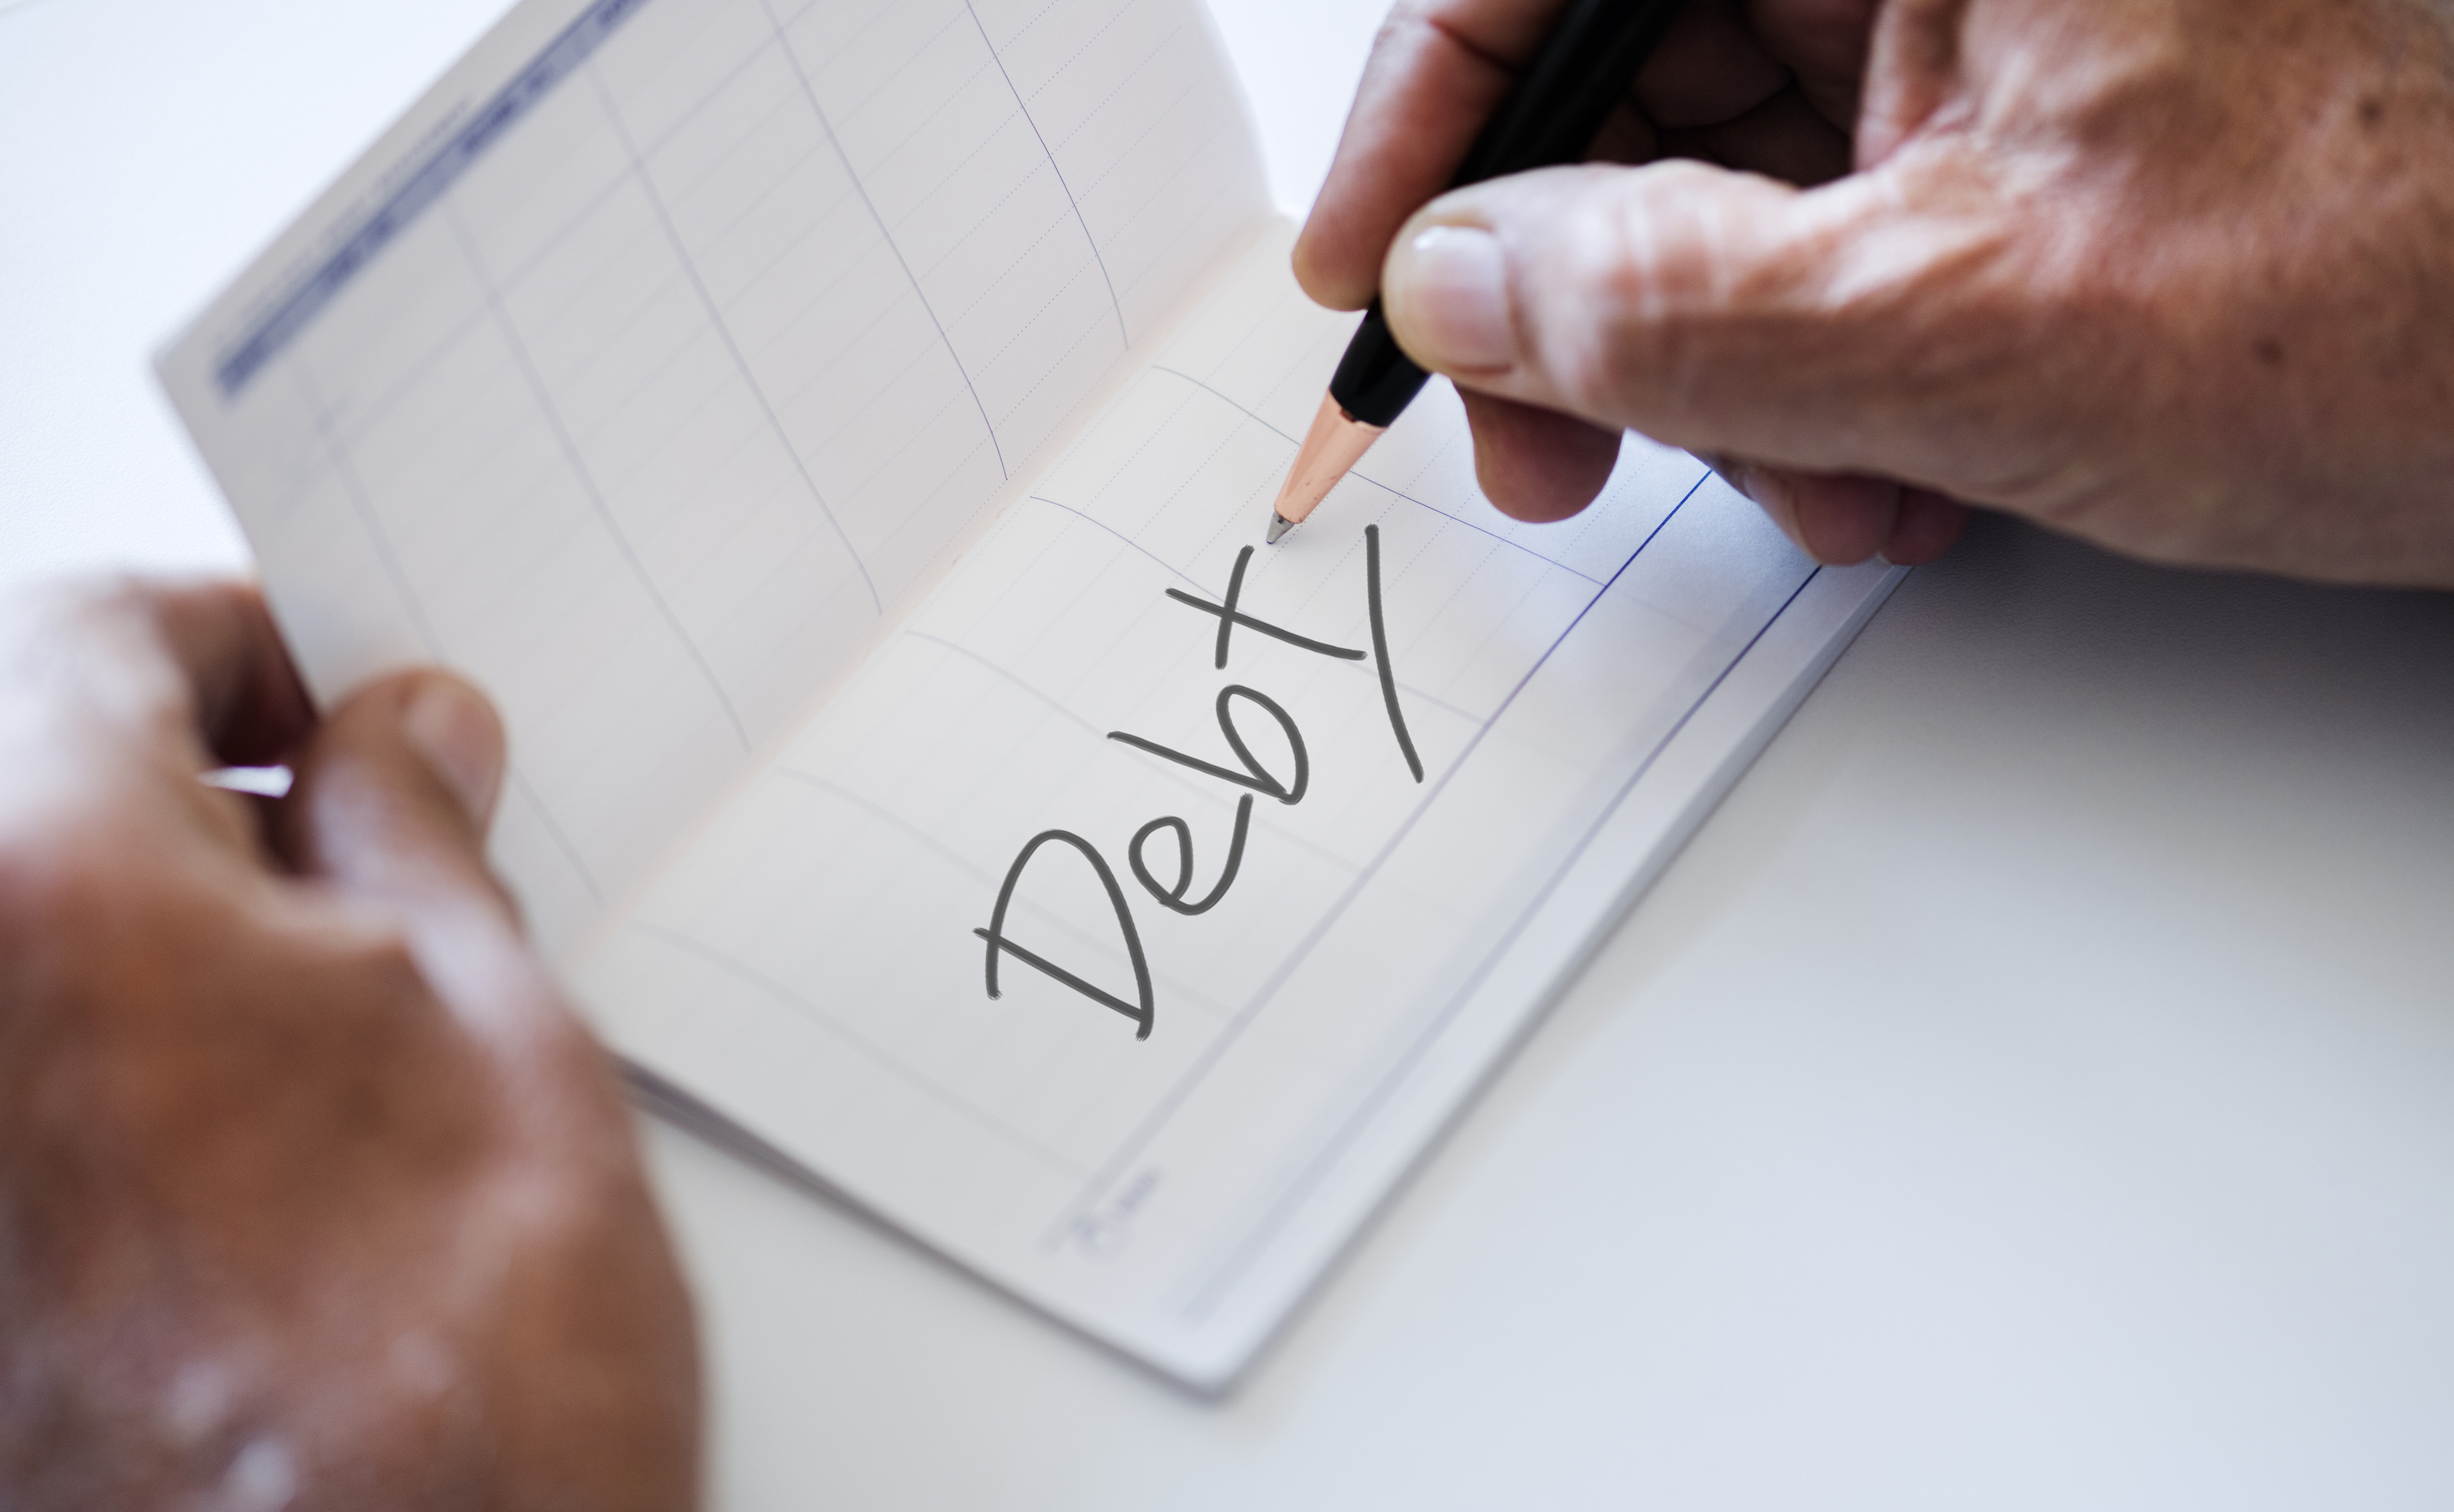
account, america, american, bank, bankbook, business, caucasian, checking, closeup, english, european, finance, financial, german, hands, investment, isolated, isolated on white, money, office, passbook, pen, russian, savings, westerner, white, white background, writing, handwriting, text, font, hand, design, writing instrument accessory, finger, calligraphy, drawing, illustration